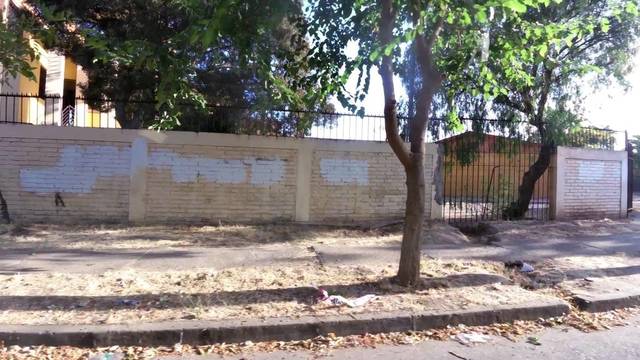
Region: Chile
Coordinates: -35.413, -71.657